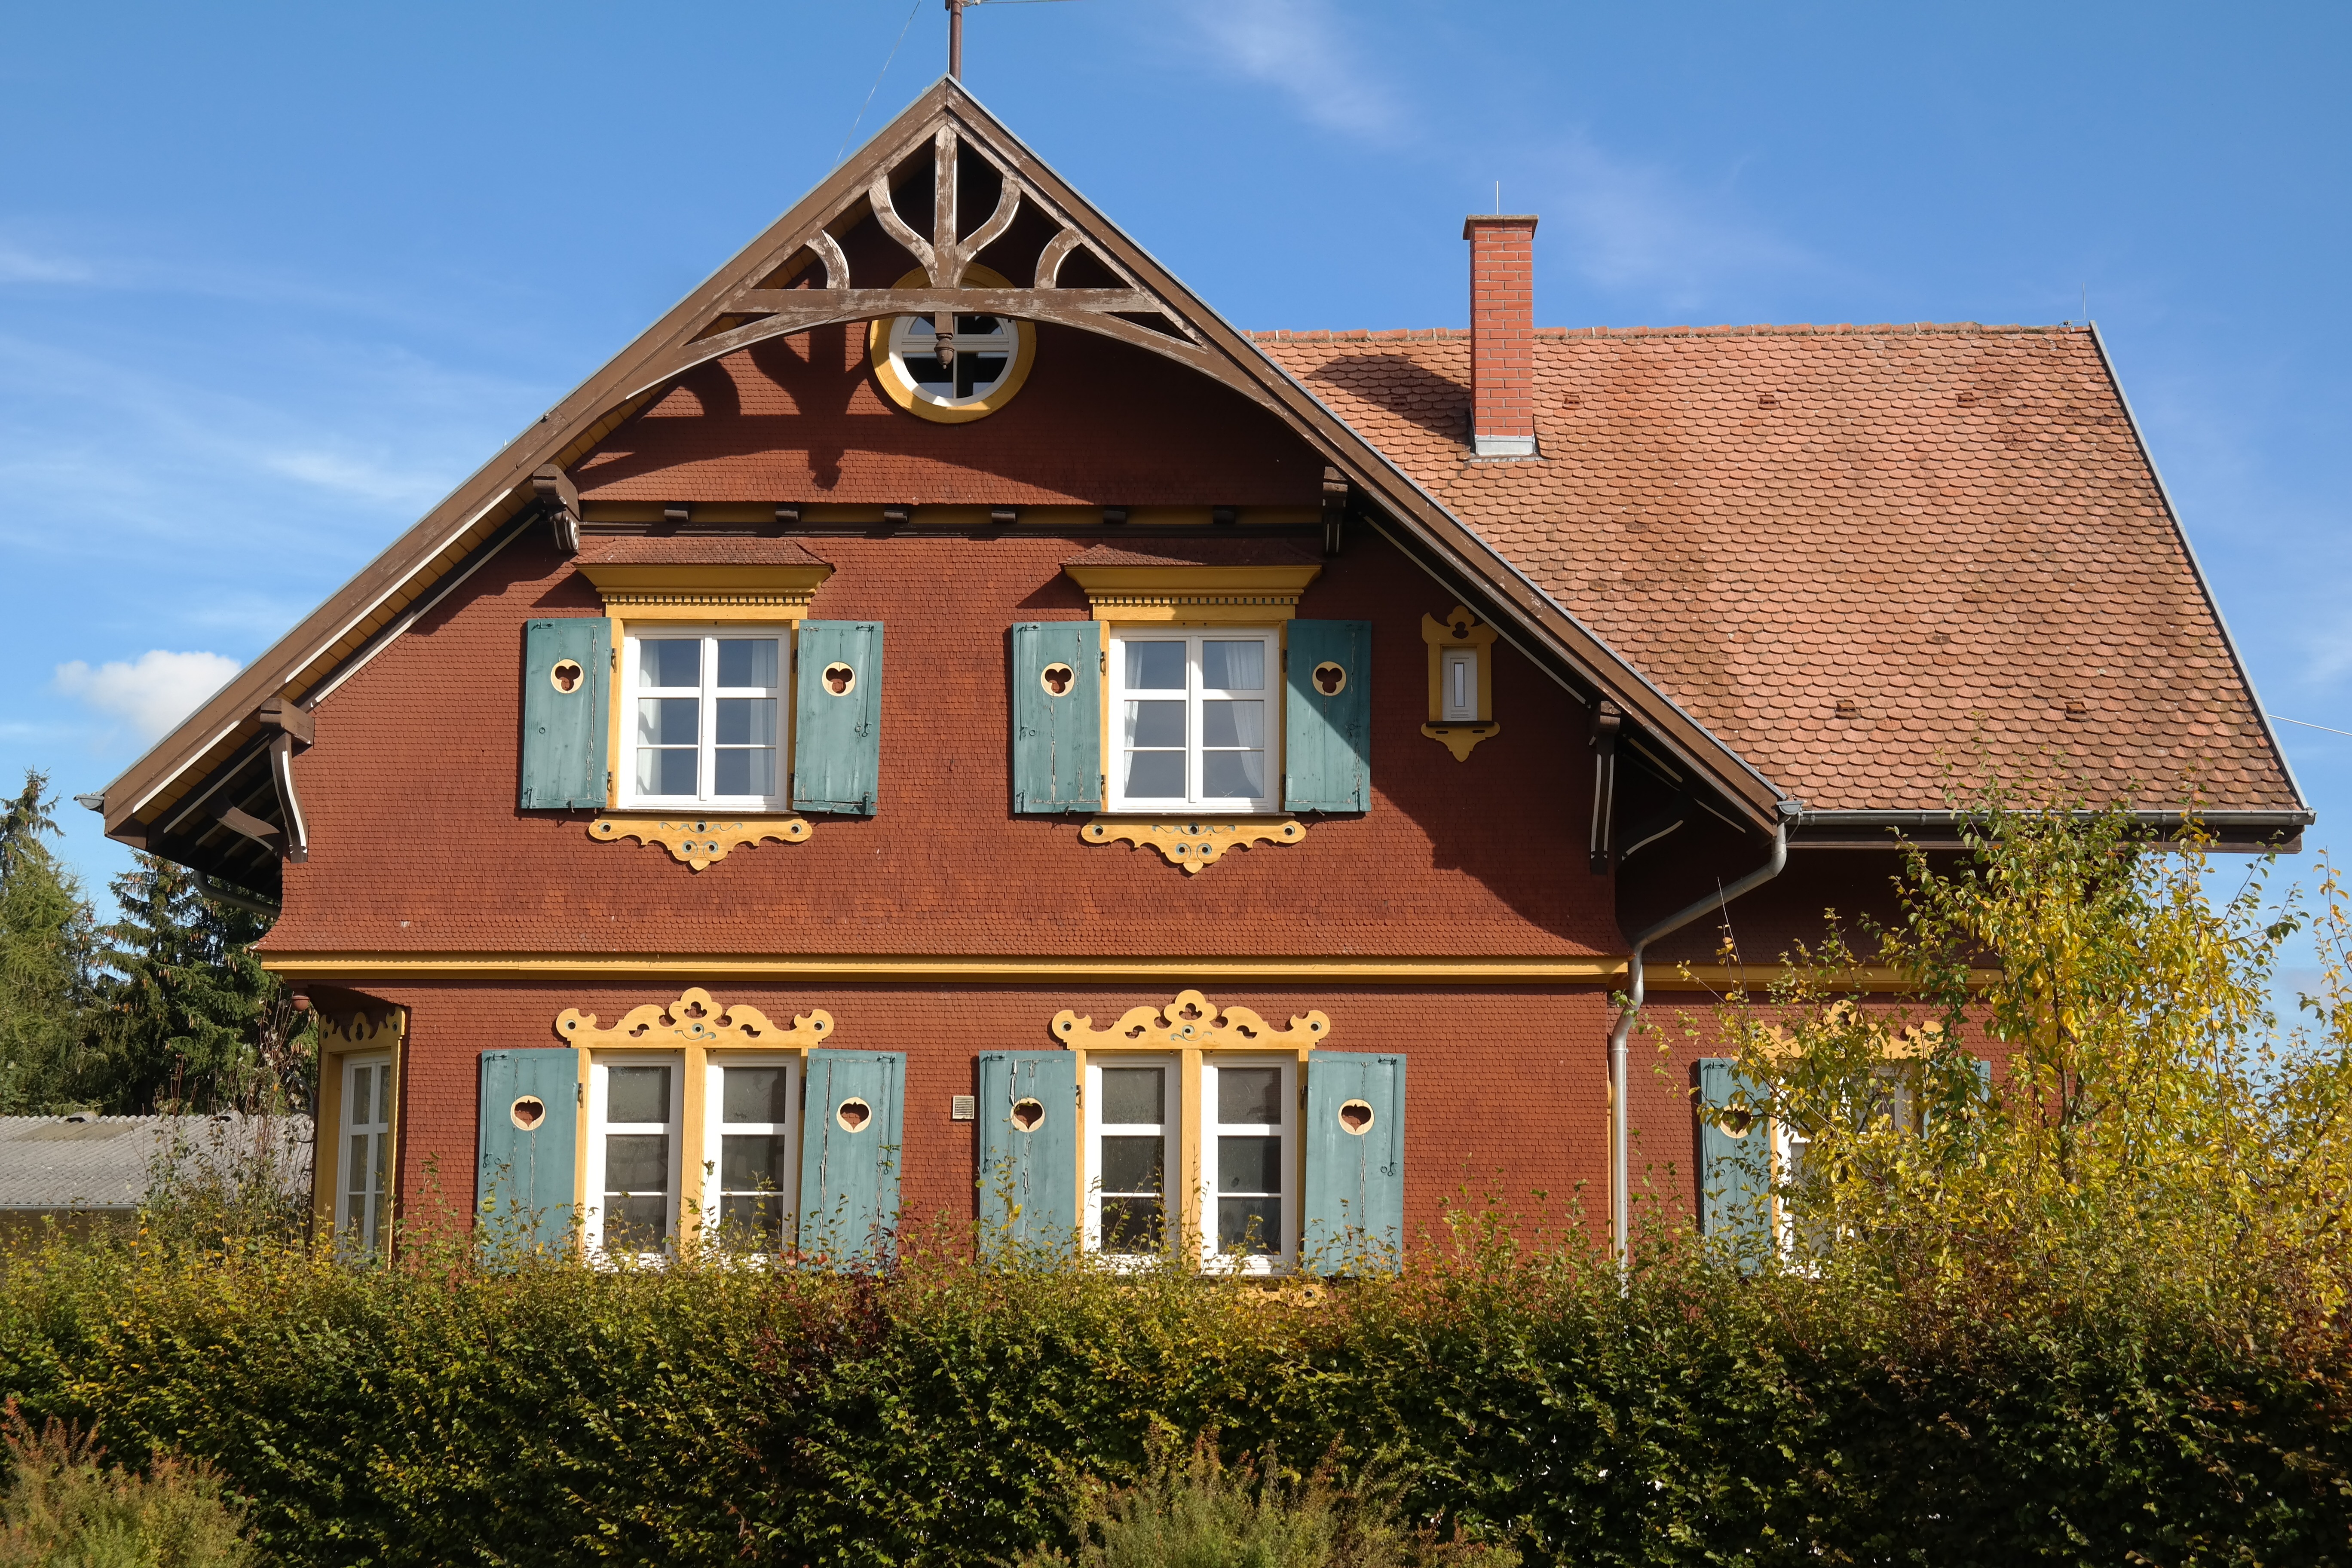
architecture, house, window, roof, building, home, vacation, cottage, fireplace, facade, residence, property, shingle, farmhouse, front, estate, log cabin, siding, real estate, rural area, gable, front view, residential area, wood paneling